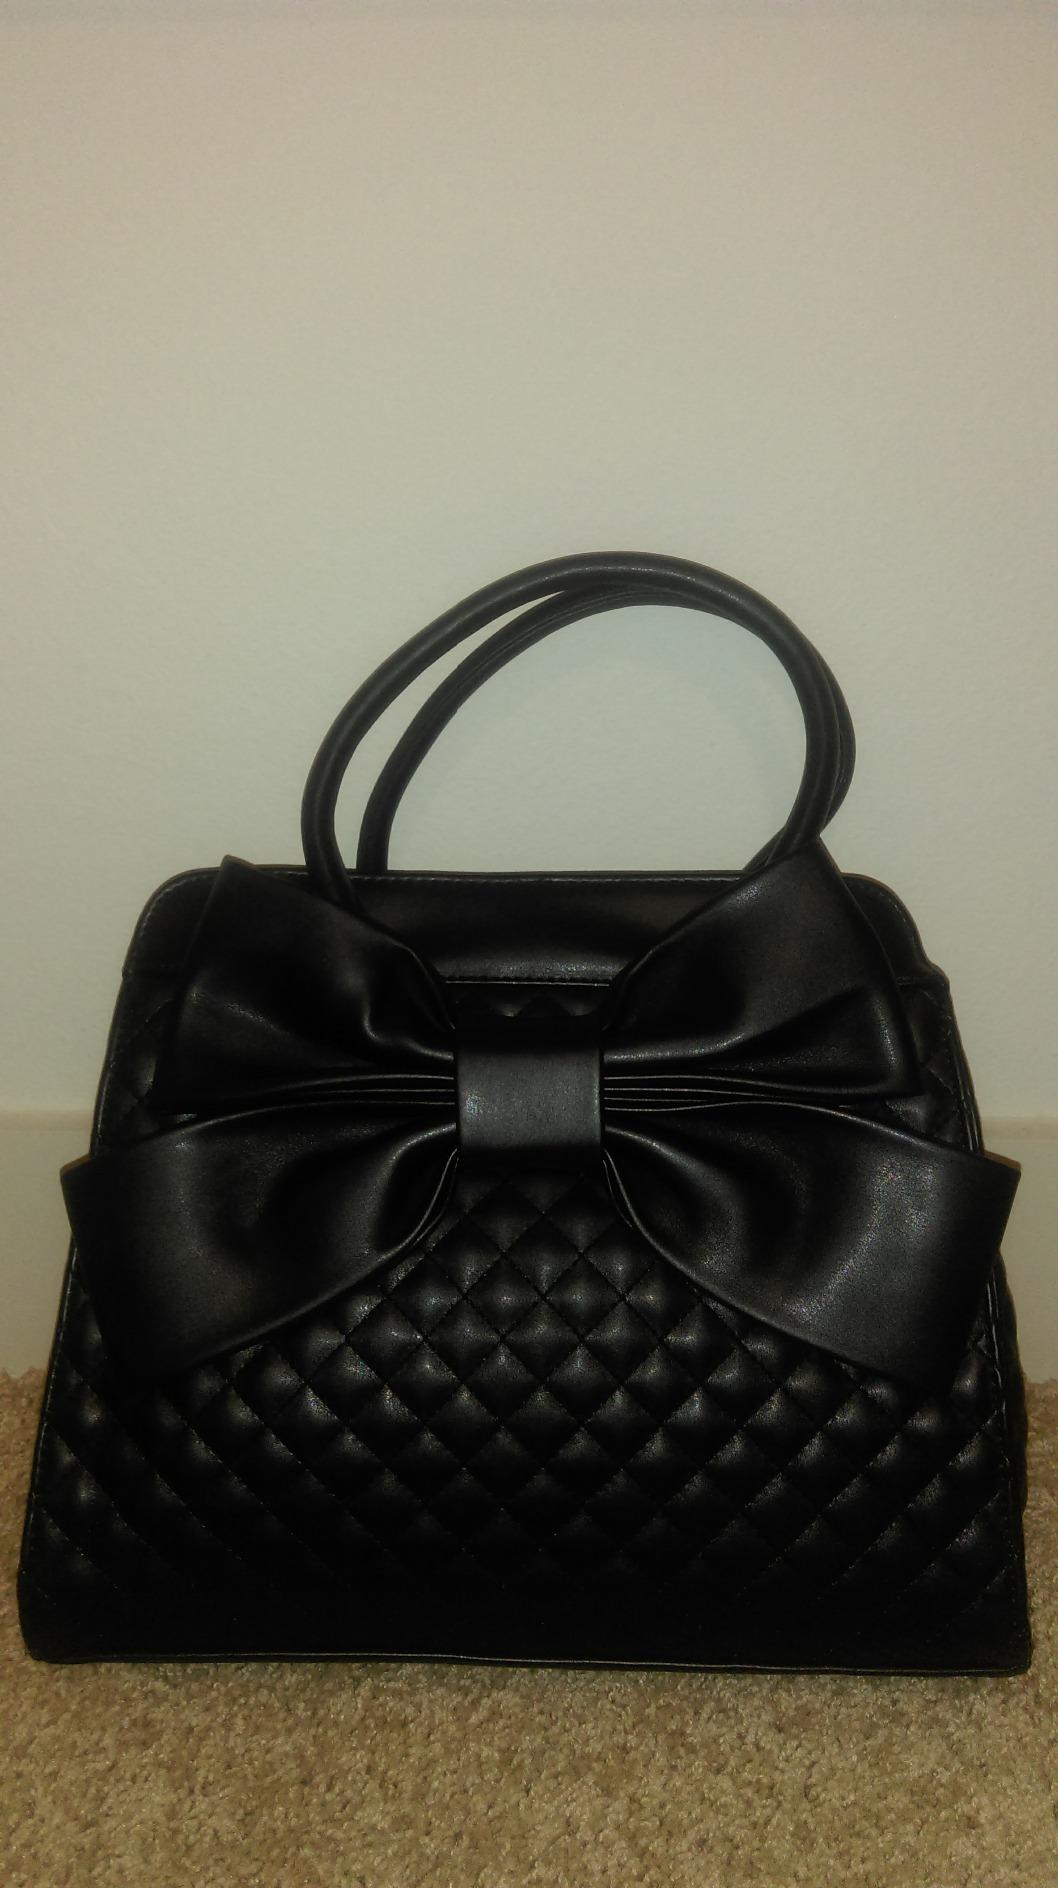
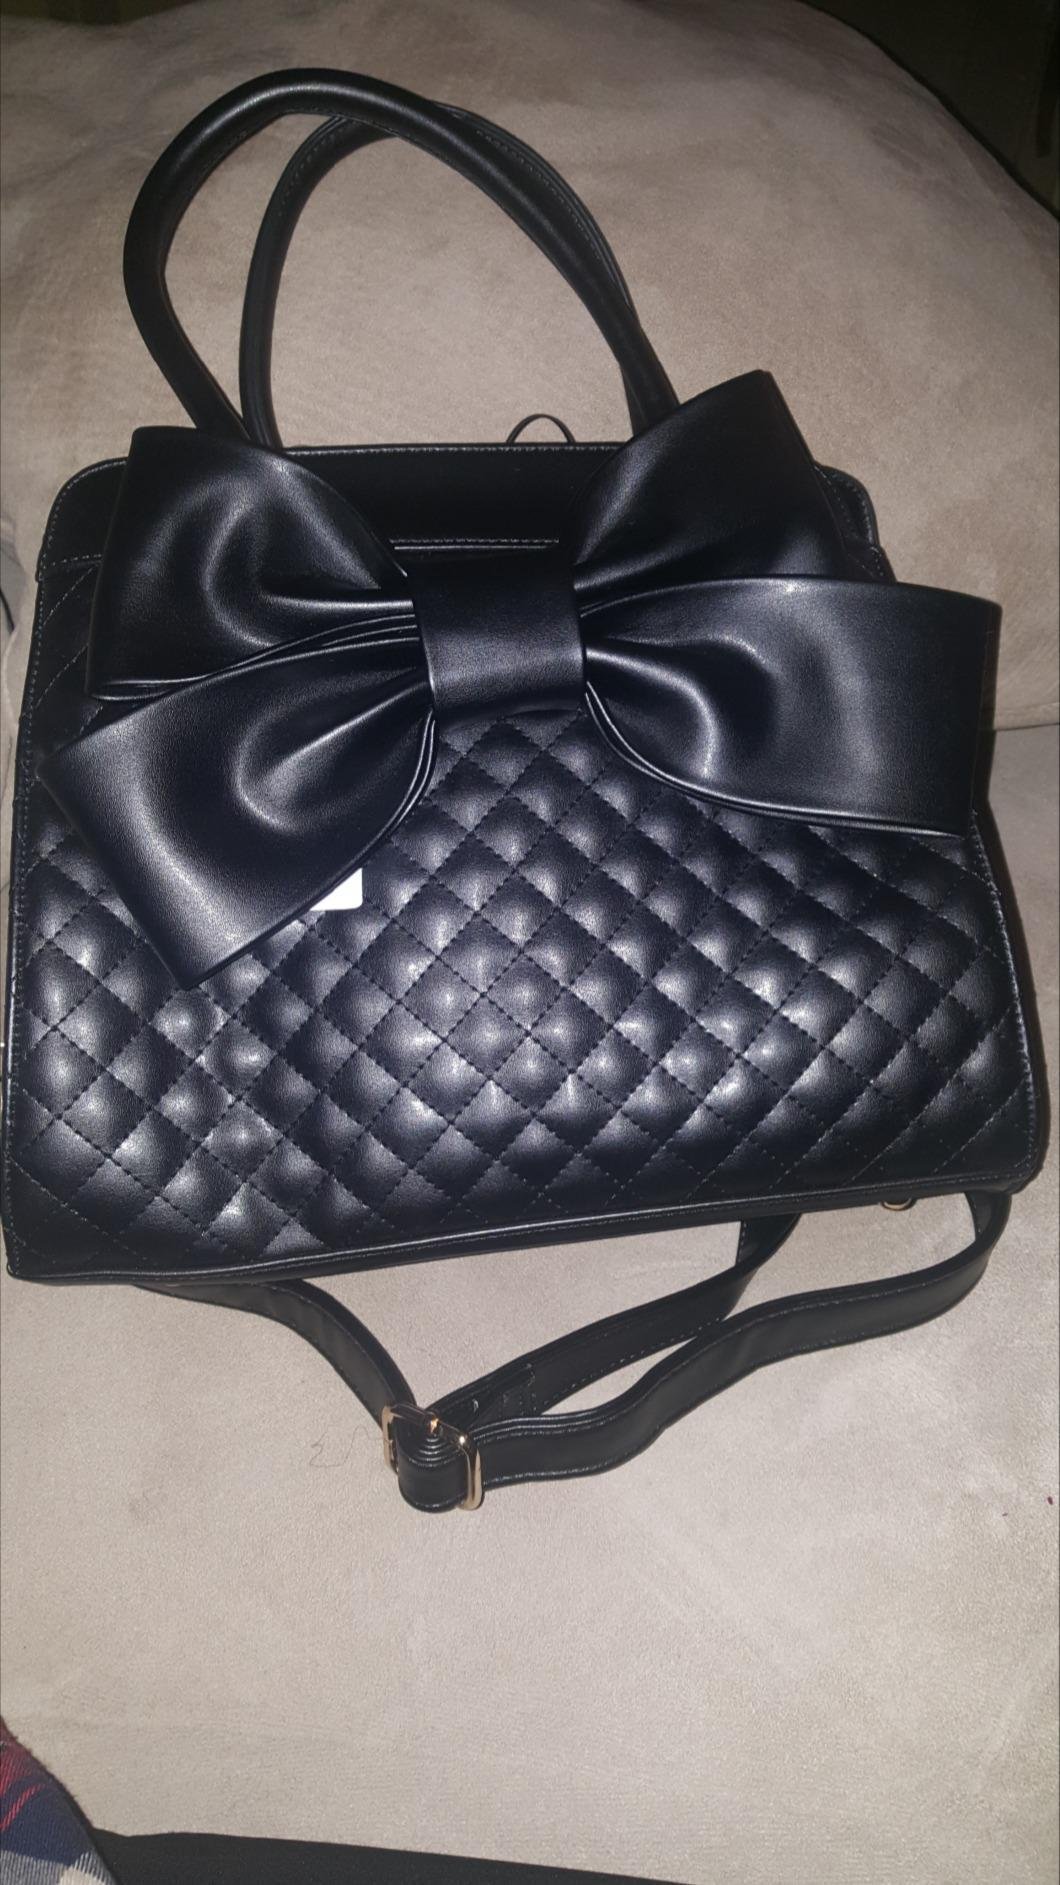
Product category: accessories_handbag
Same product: yes